The Ballad of John and Yoko

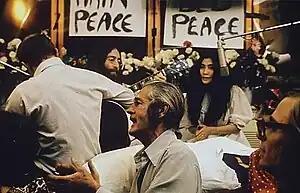
Lennon and Ono during their Montreal bed-in, recording "Give Peace a Chance" with guests including Timothy Leary (foreground)

Lennon wrote the song while he and Ono were on their honeymoon in Paris. It describes the events of the couple's wedding, in March 1969, and highly publicised honeymoon activities, including their "Bed-In" at the Amsterdam Hilton Hotel and their demonstration of "bagism". In an interview with Alan Smith of the "NME" published in May 1969, Lennon described it as "Johnny B. Paperback Writer"; in a 1980 interview, he said it was "a piece of journalism".